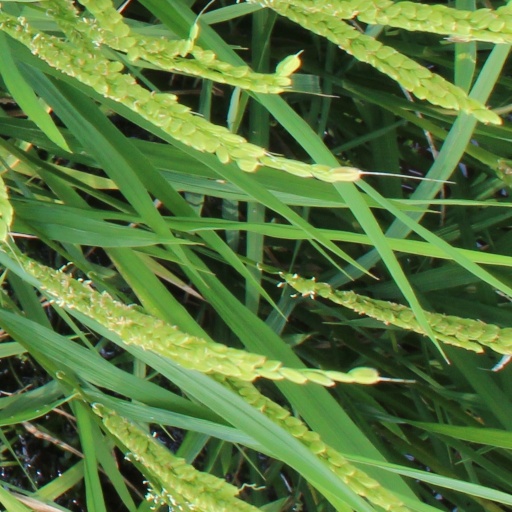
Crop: rice